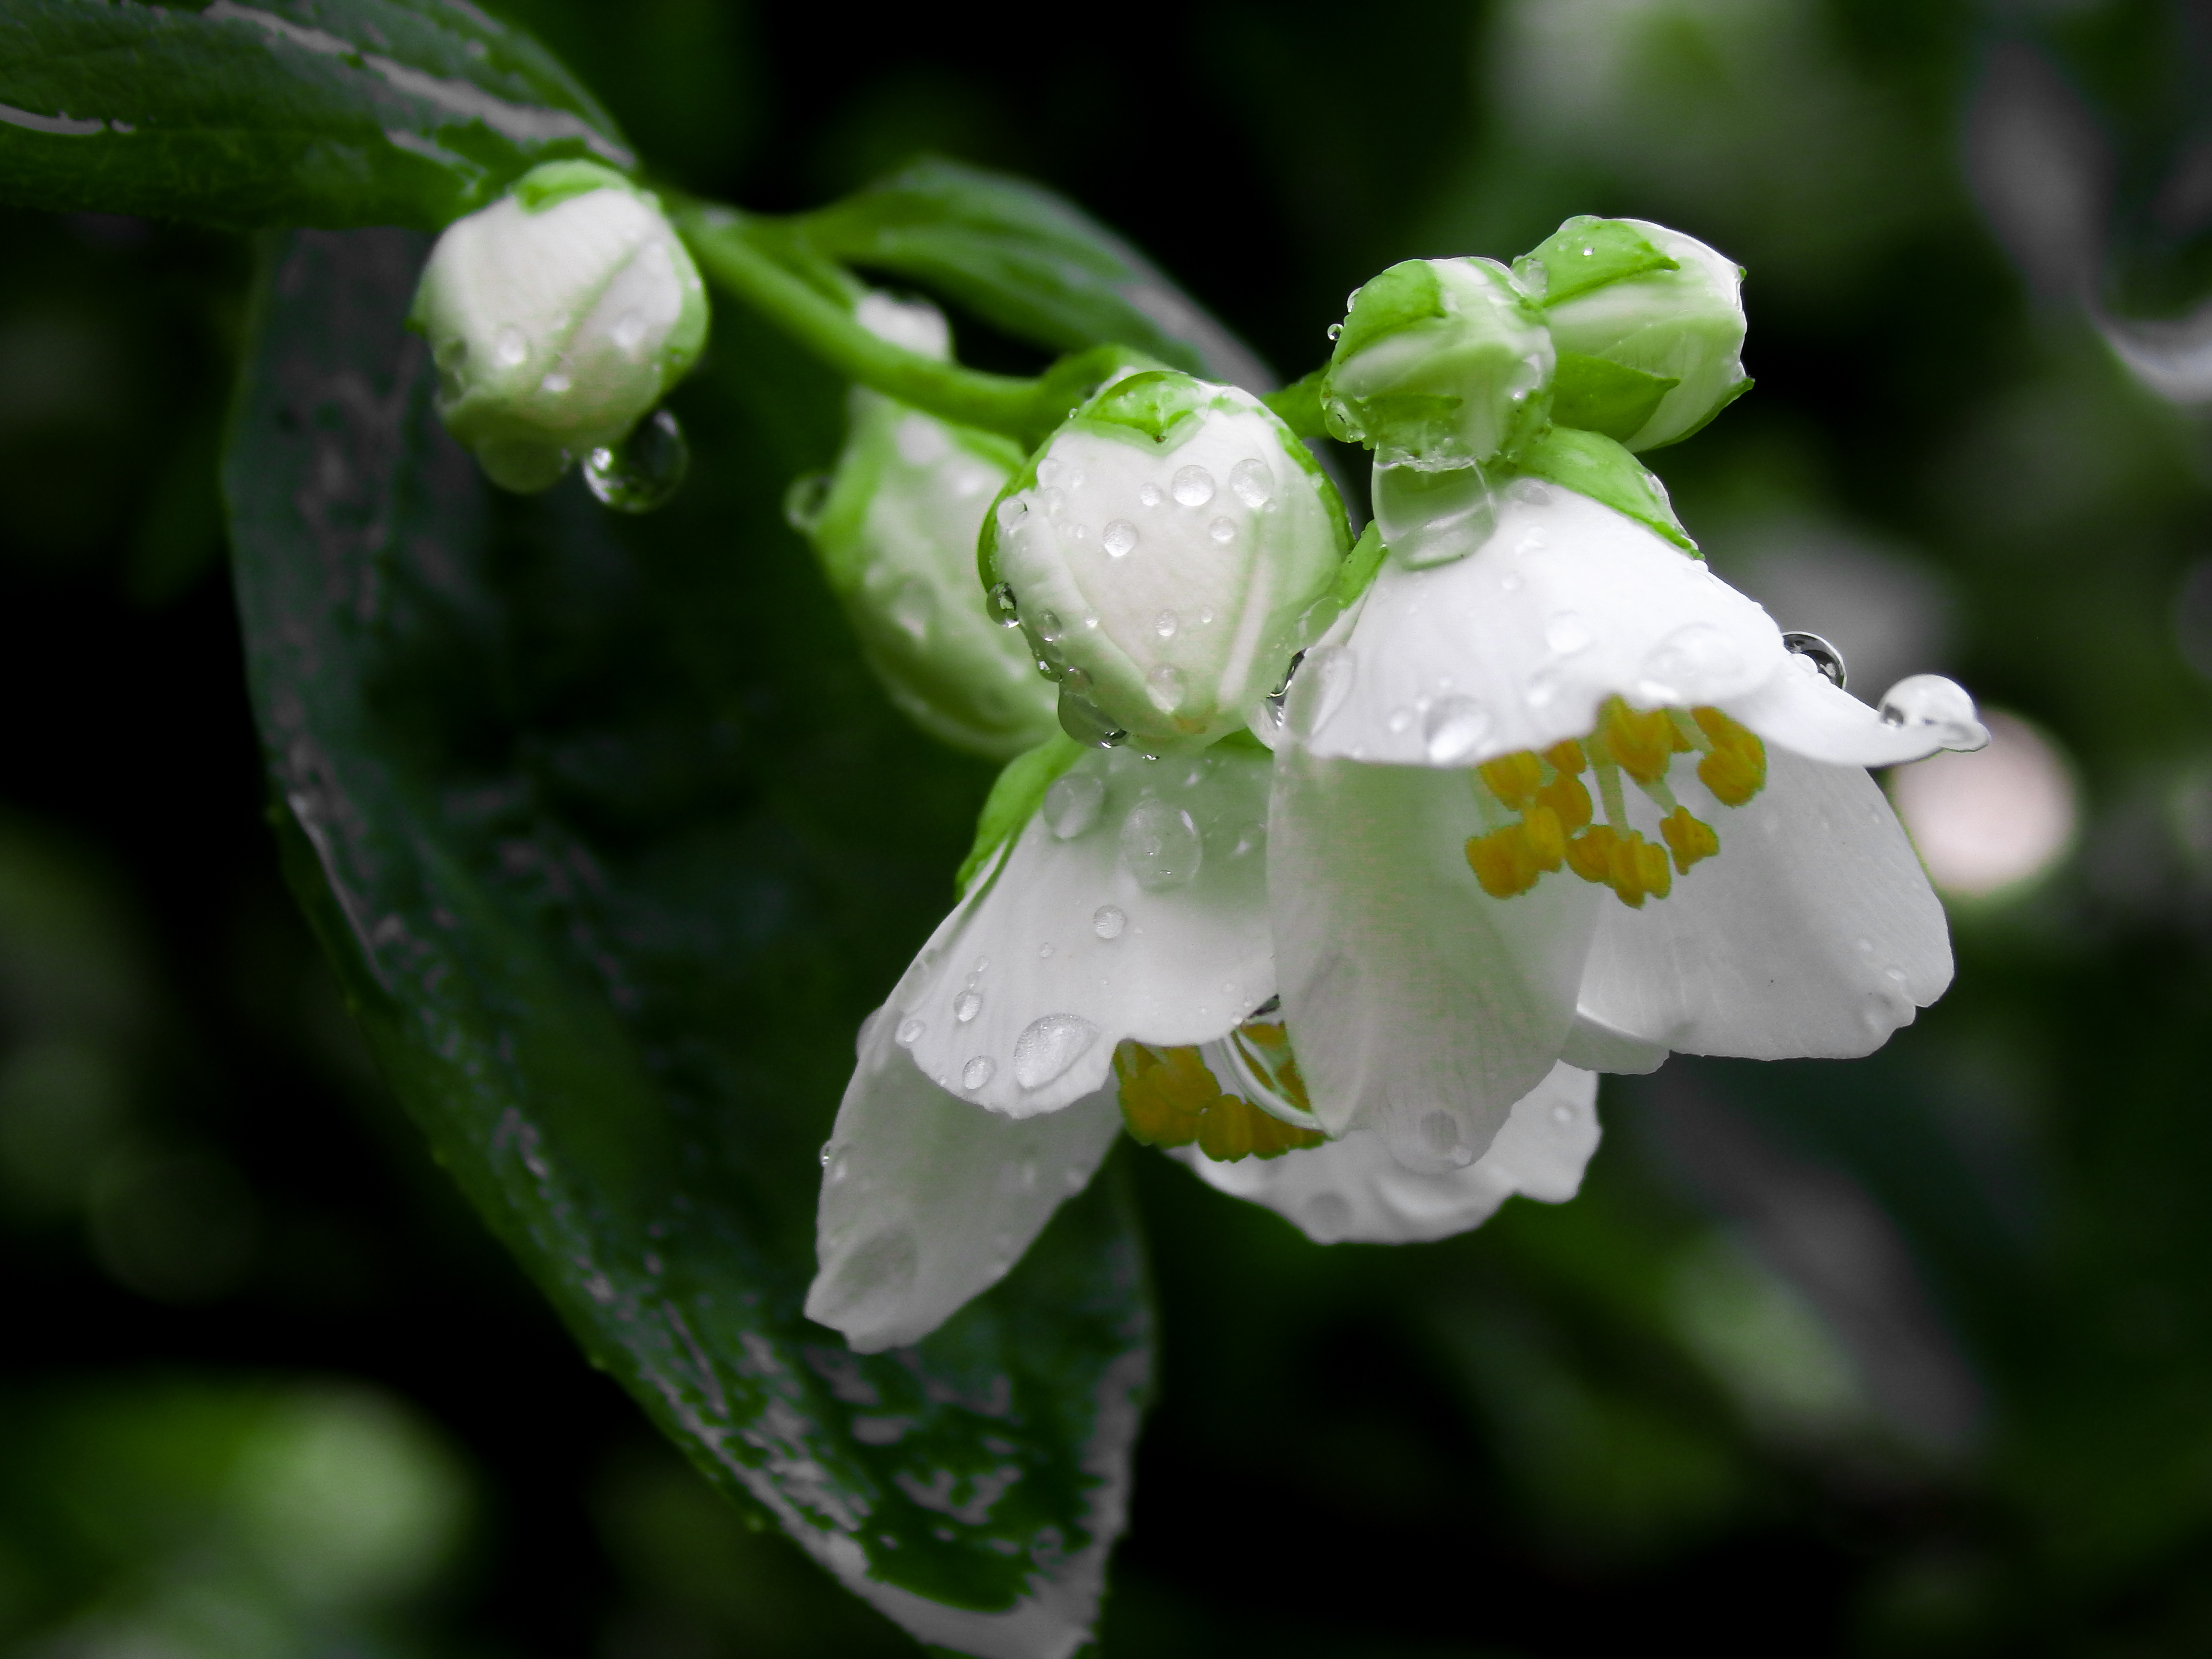
green, nature, flower, background, jasmine, free picture, white, white flower, beautiful flower, drops, after the rain, flowering plant, plant, petal, dayflower family, mock orange